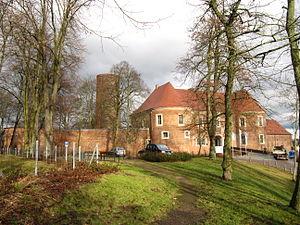
Bad Belzig est une ville historique allemande et une station thermale, le chef-lieu de l'arrondissement de Potsdam-Mittelmark dans le Land de Brandebourg.